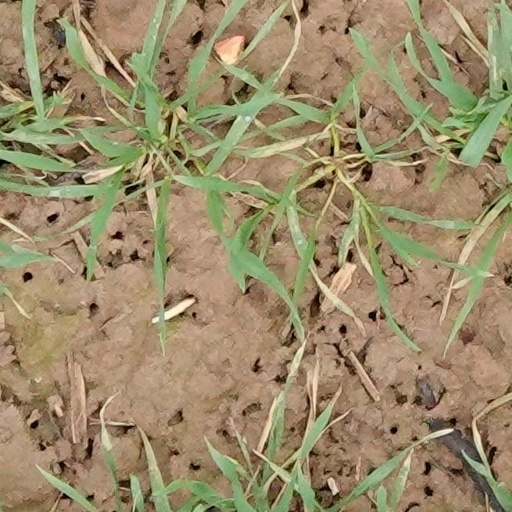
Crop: wheat